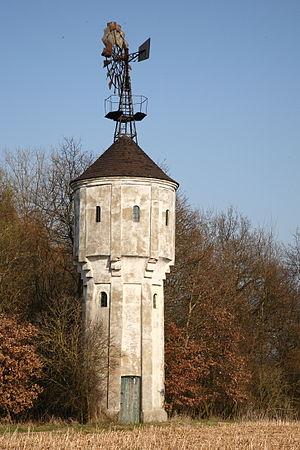
Otto Intze est un ingénieur des travaux publics et professeur allemand, considéré comme le plus grand constructeur de barrages de ce pays. Il enseigna l'hydraulique, le génie civil et la science des matériaux à l’École des Mines d’Aix-la-Chapelle, dont il fut le recteur de 1895 à 1898.